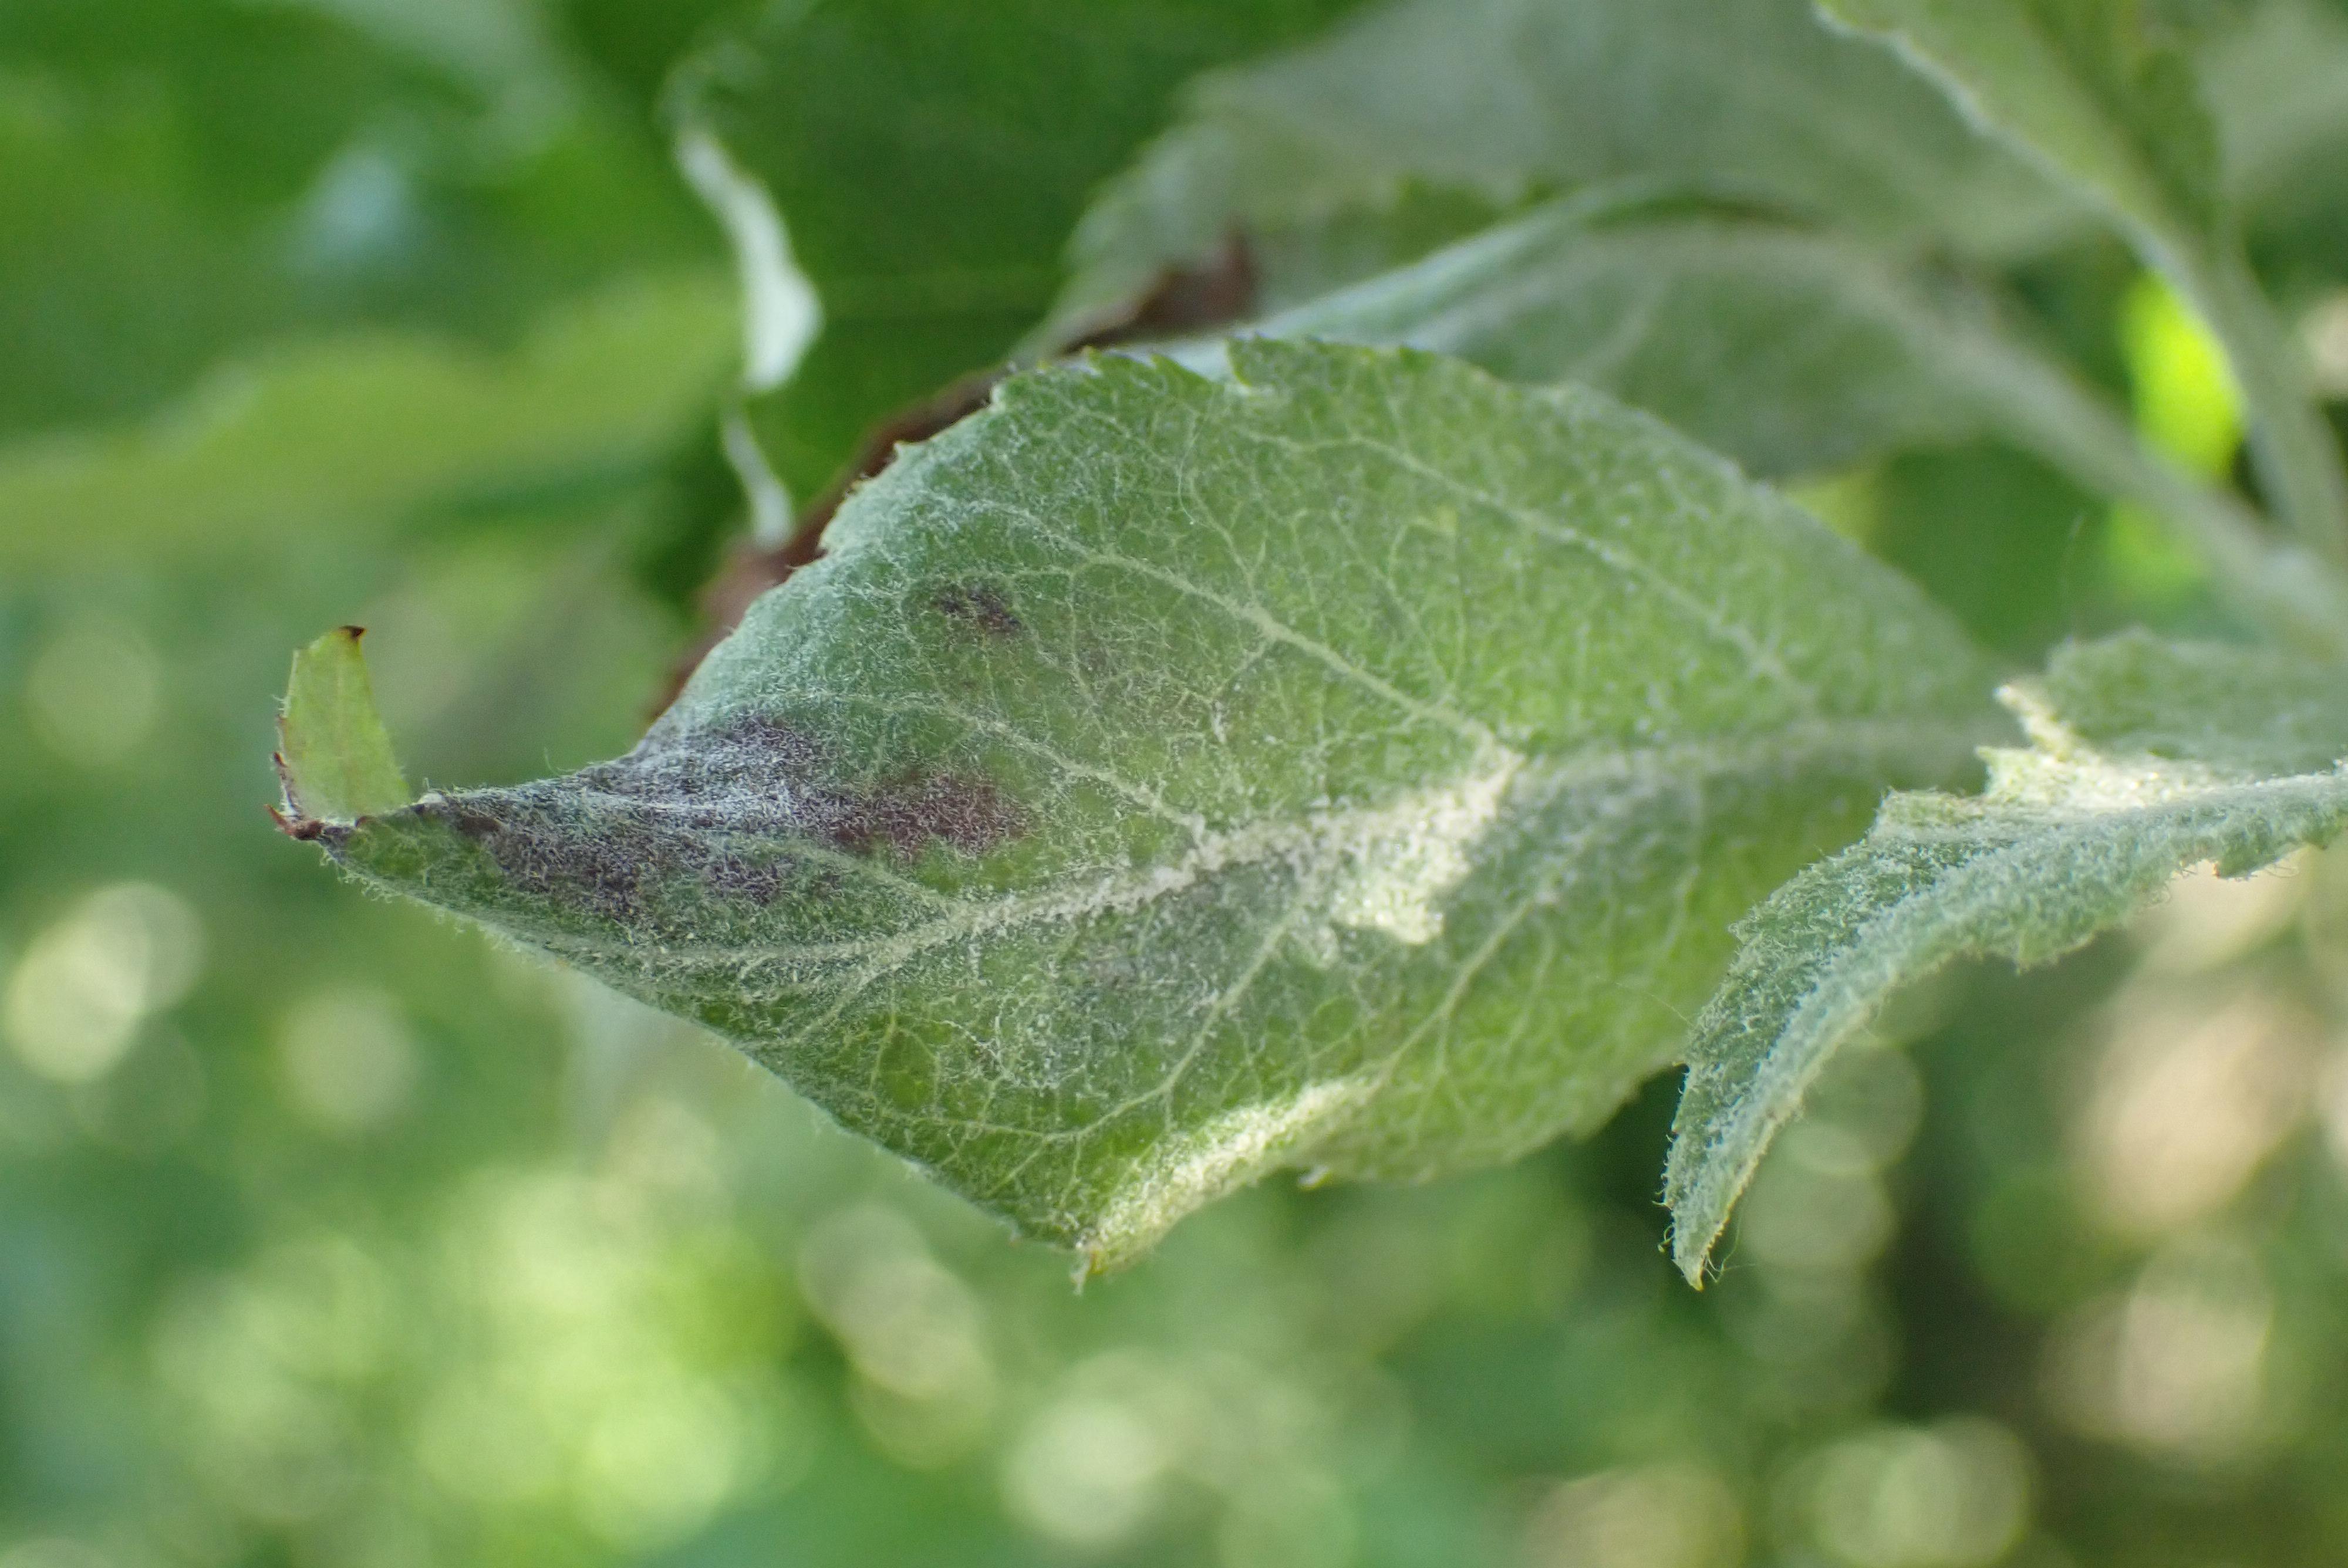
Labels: powdery_mildew